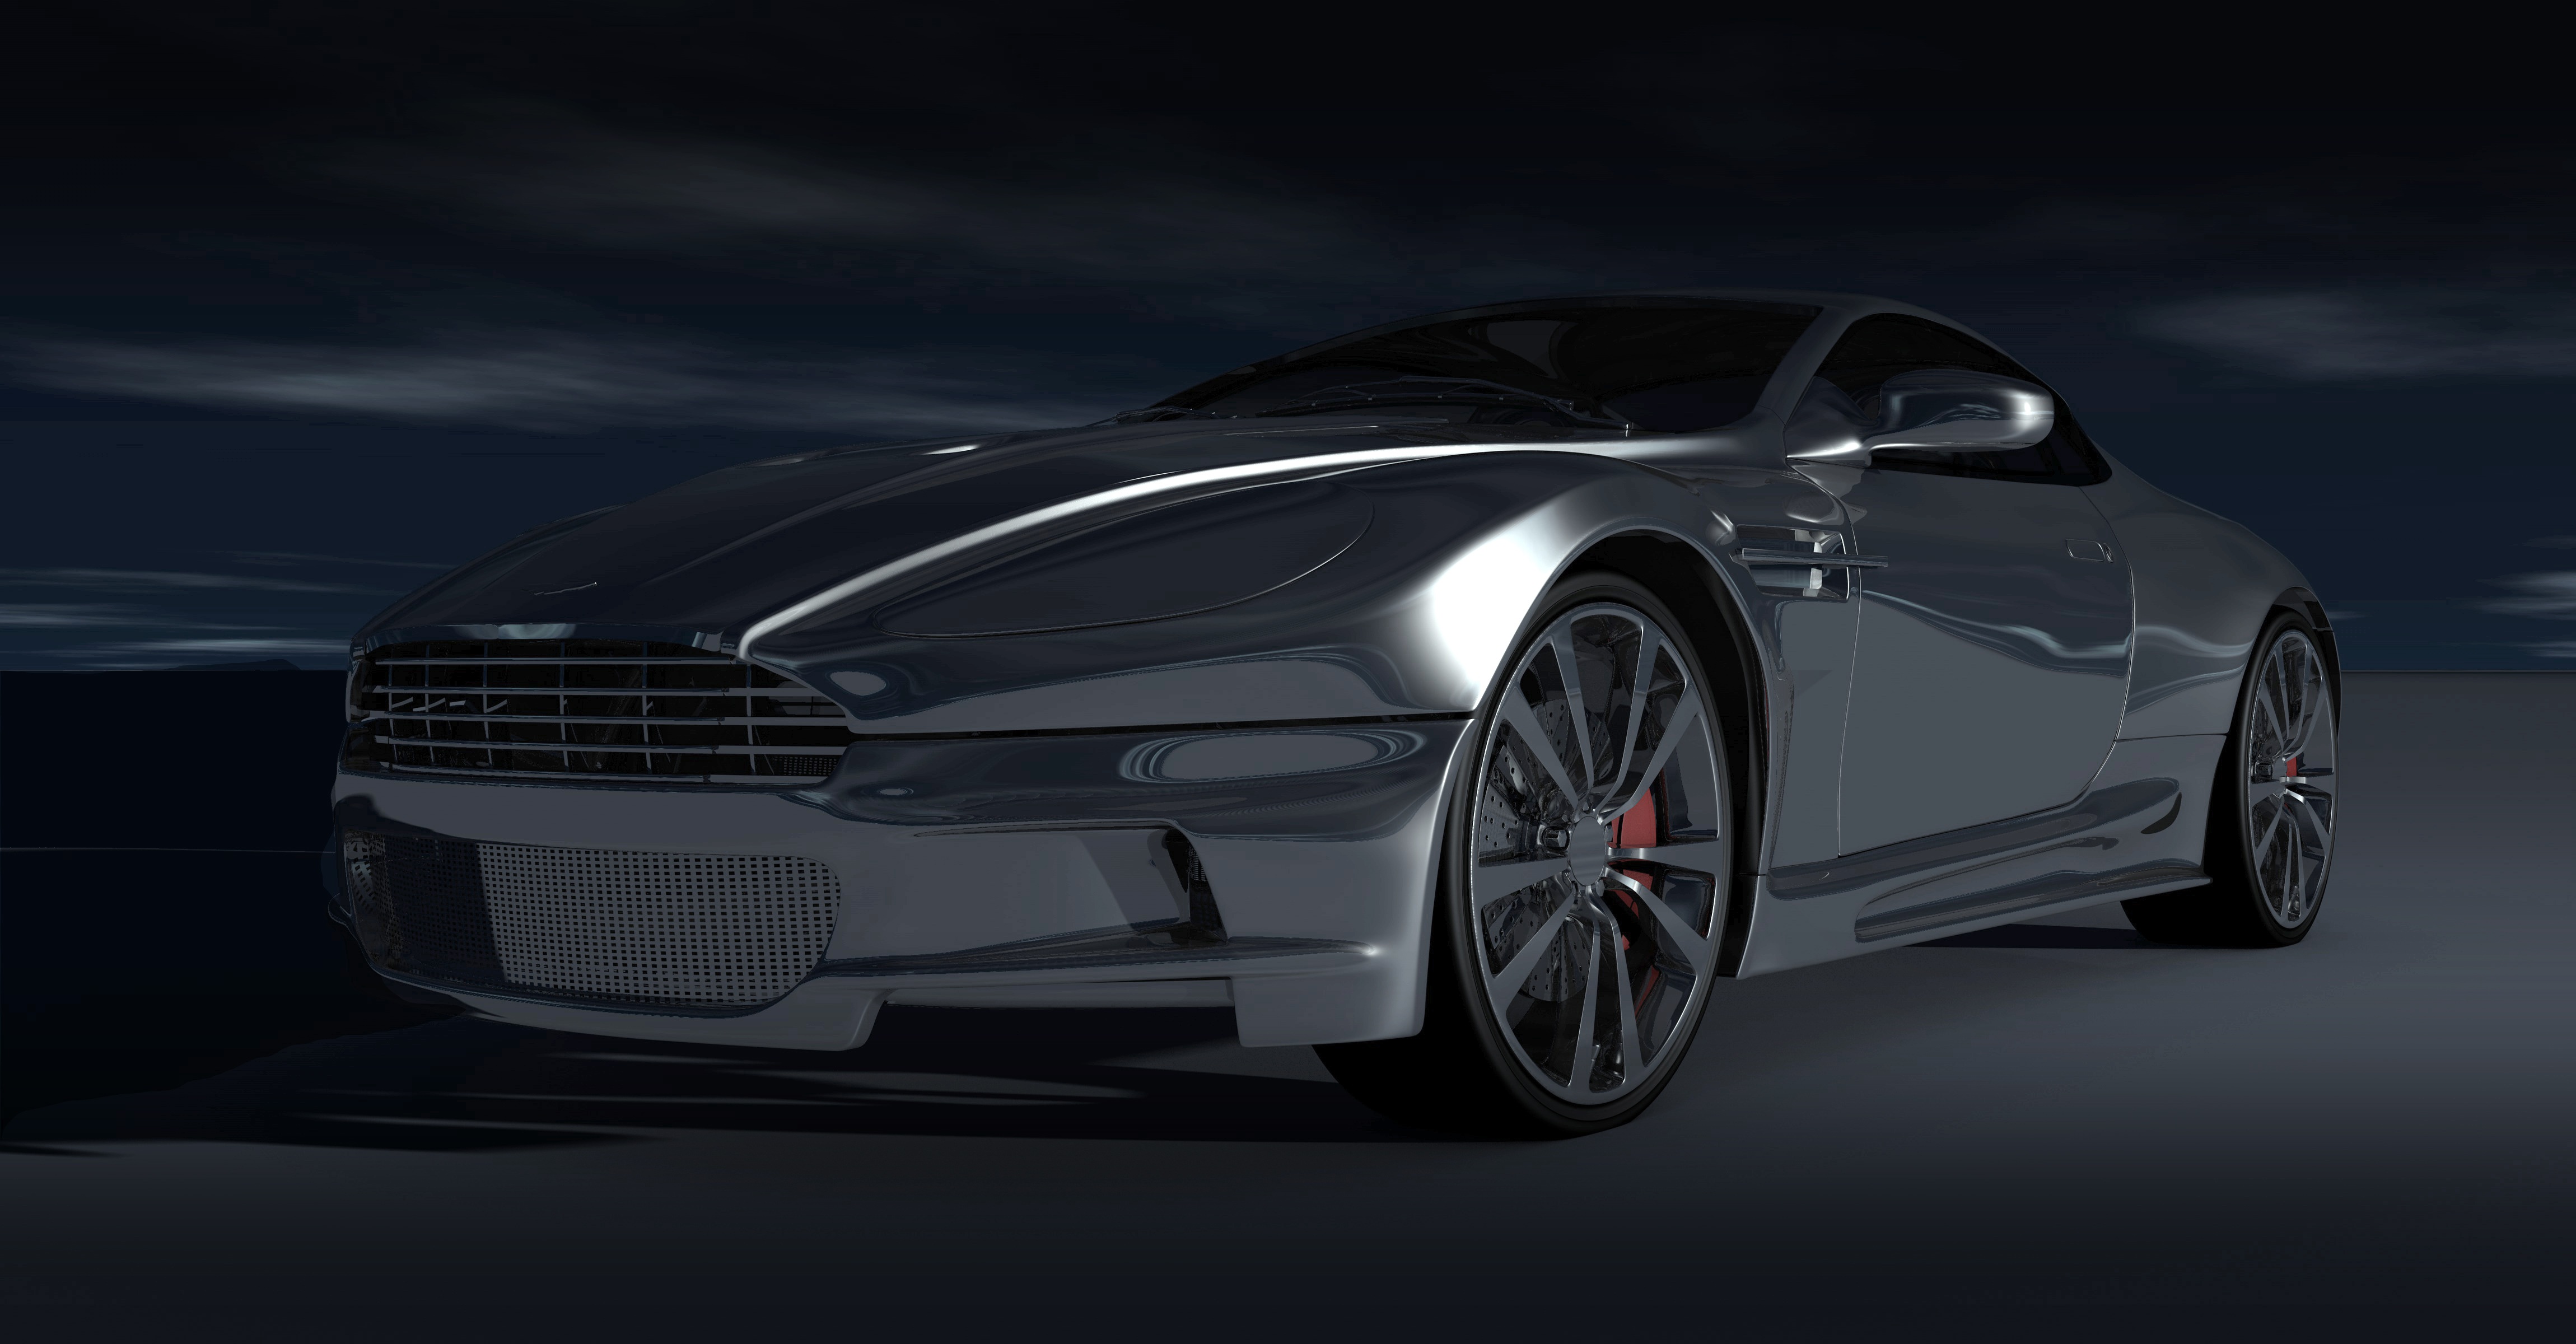
car, wheel, automobile, vehicle, auto, sports car, bumper, aston martin, supercar, 3d, coupe, martin, metallic, aston, 3d model, rendering, 3d visualization, model car, sun reflections, land vehicle, automotive exterior, automotive design, luxury vehicle, performance car, aston martin dbs, aston martin vanquish, aston martin db9, aston martin virage, aston martin dbs v12, aston martin vantage, aston martin v8 vantage 2005, british cars